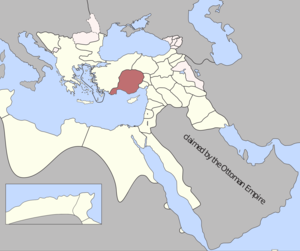
L'eyalet ou pachalik de Karaman, appelé Caramanie par les Occidentaux, est une province de l'Empire ottoman, en Anatolie, créée au XVIᵉ siècle lors de l'annexion de l'émirat des Karamanides. Sa capitale a été successivement Konya et Kayseri. La réforme administrative de 1864, qui transforme les eyalets en vilayets, en fait le vilayet de Konya.